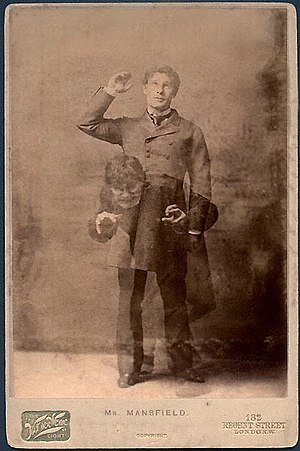
Dobbeltgænger
Richard Mansfield i dobbeltrollen som både Dr. Jekyll og Mr. Hyde.
En dobbeltgænger er et menneske, som til forveksling ligner en anden. Betegnelsen bruges også om en opdigtet skikkelse, der repræsenterer en persons tanker, følelser eller tilbøjeligheder, fx brugt som udtryksmiddel i litteratur eller i film, hvor Dr. Jekyll og Mr. Hyde nok er det kendteste eksempel.